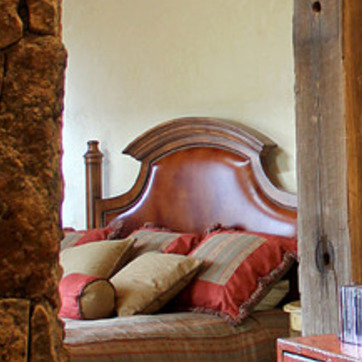
Material: leather